Armour

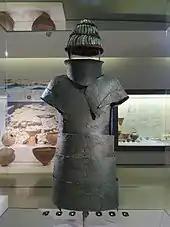
Bronze armour and a helmet with pieces of boar's tusk

Significant factors in the development of armour include the economic and technological necessities of its production. For instance, plate armour first appeared in Medieval Europe when water-powered trip hammers made the formation of plates faster and cheaper. At times the development of armour has paralleled the development of increasingly effective weaponry on the battlefield, with armourers seeking to create better protection without sacrificing mobility.